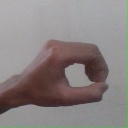
अक्षर: औ